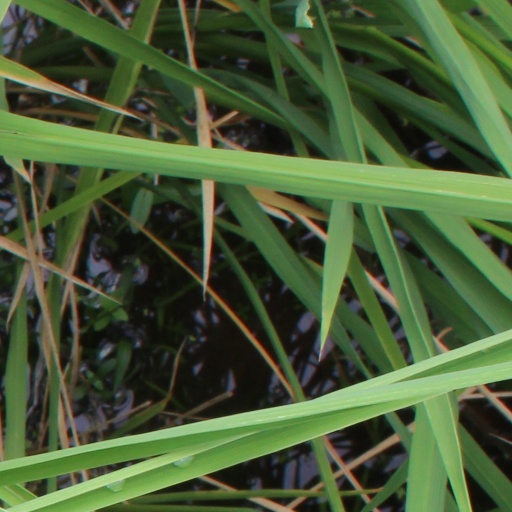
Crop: rice